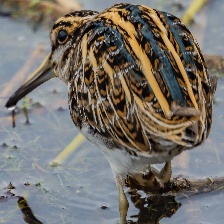
Species: JACK SNIPE
Scientific name: LYMNOCRYPTES MINIMUS